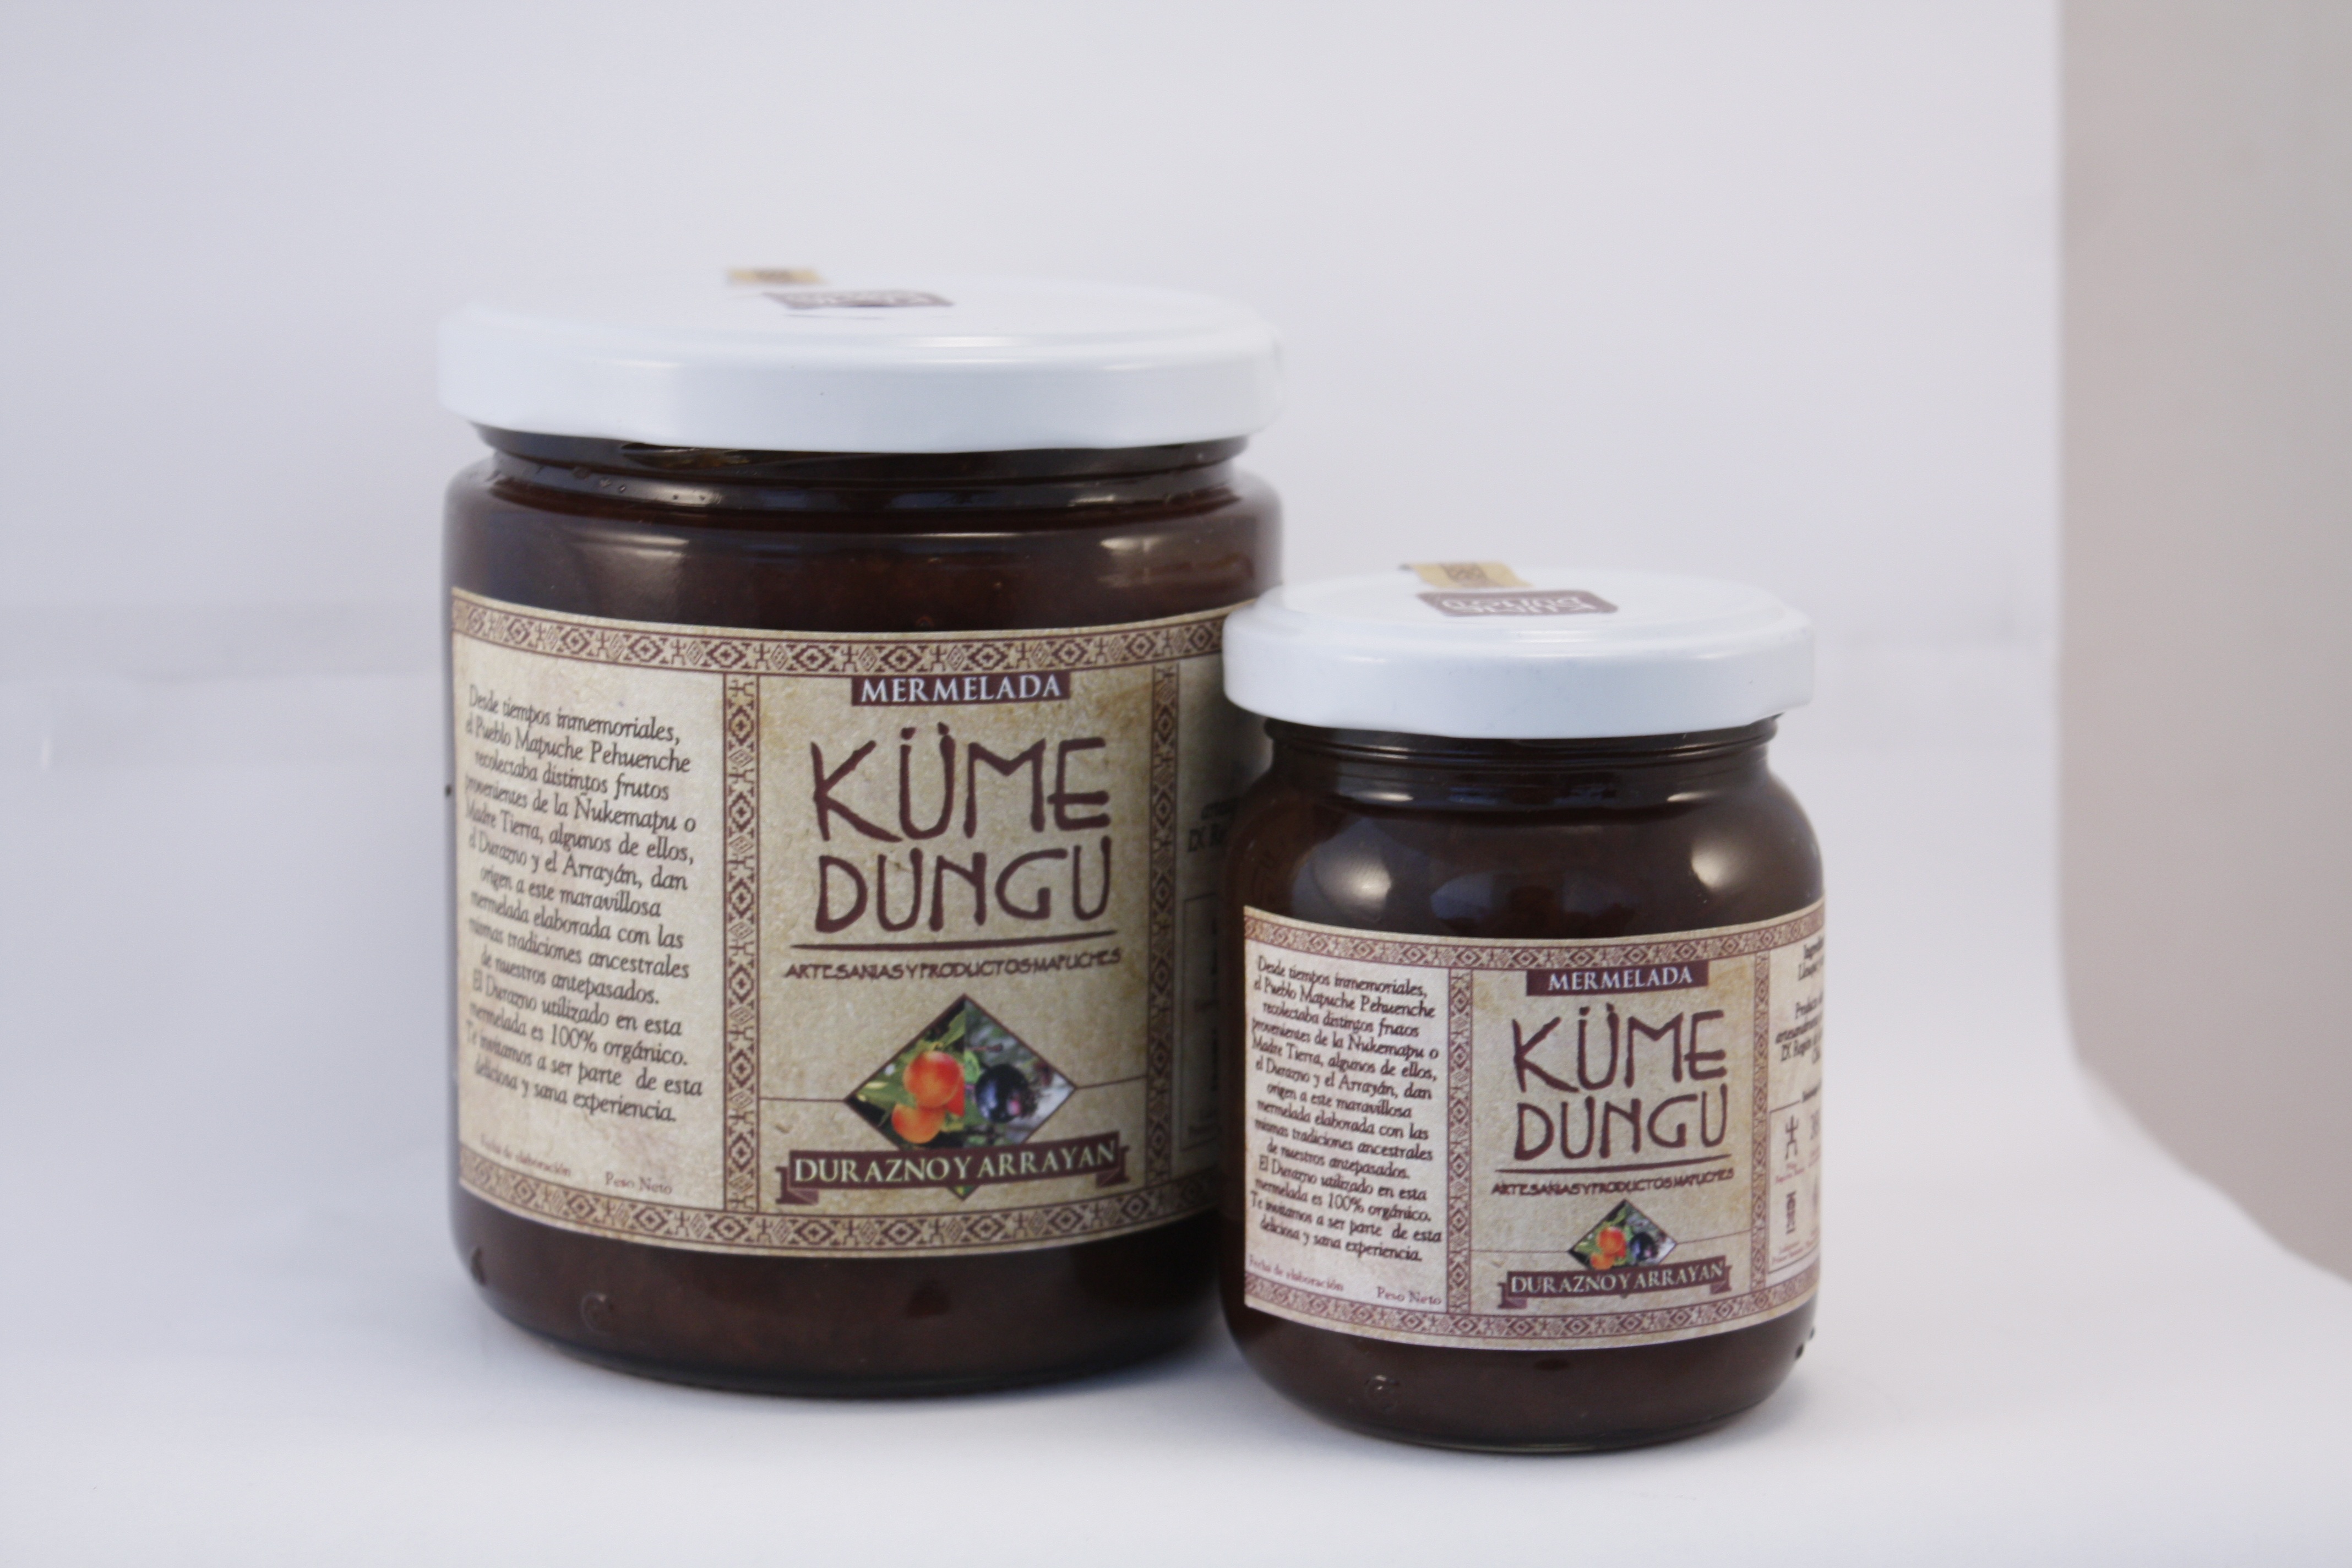
glass, food, produce, lighting, coconut, container, jams, flavor